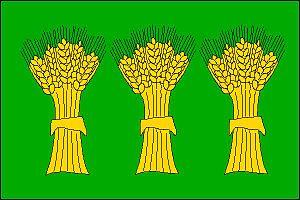
Pustějov est une commune du district de Nový Jičín, dans la région de Moravie-Silésie, en République tchèque. Sa population s'élevait à 982 habitants en 2017.